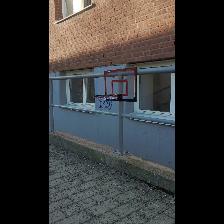
Label: NonHuman